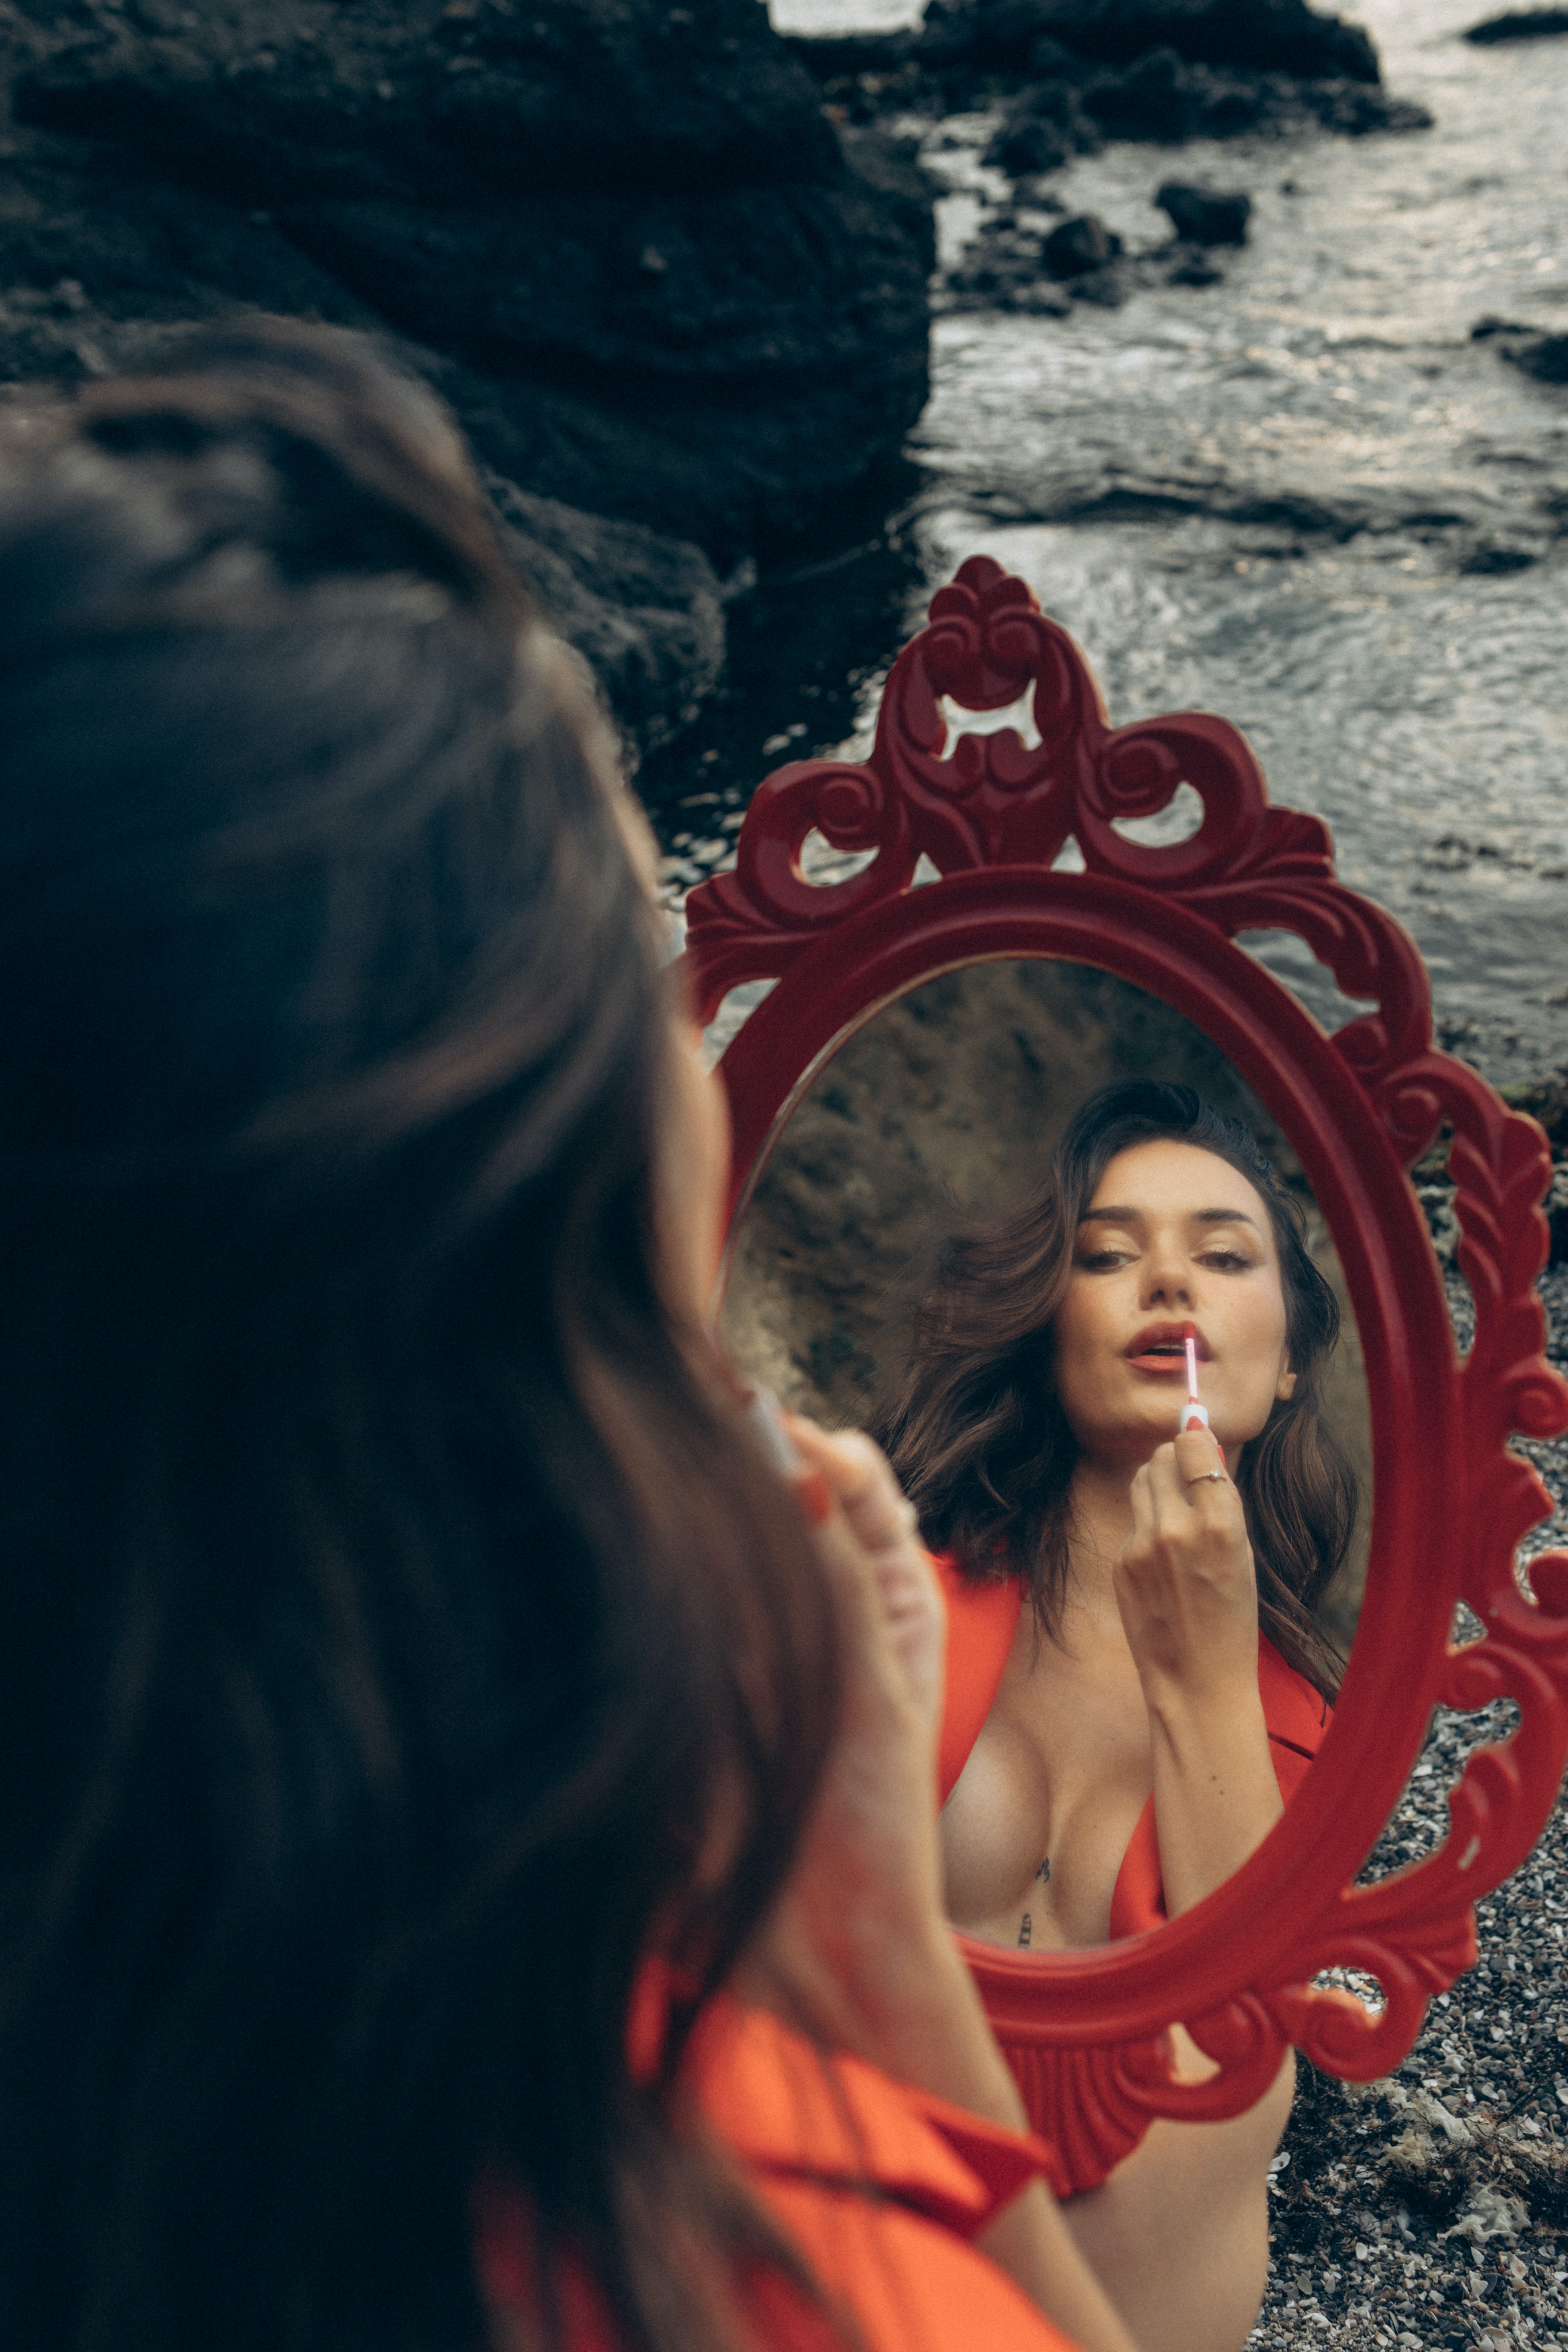
woman, lip, hairstyle, human, flash photography, fashion, happy, sunlight, leisure, black hair, People in nature, art, long hair, headpiece, beach, fun, brown hair, fashion accessory, wind wave, reflection, rock, sand, visual arts, grass, ocean, tourism, cg artwork, hair accessory, wave, vacation, photo shoot, sea, fictional character, coast